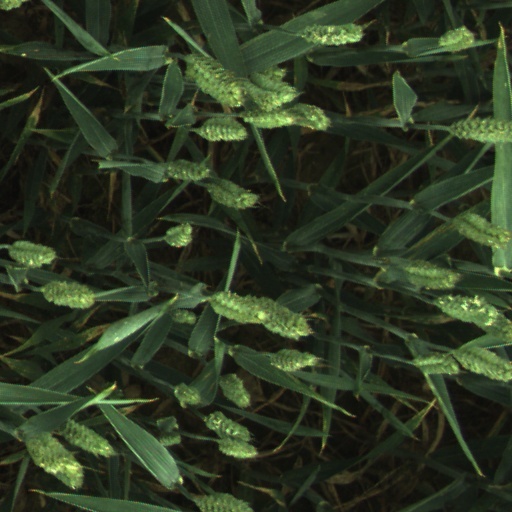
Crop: wheat